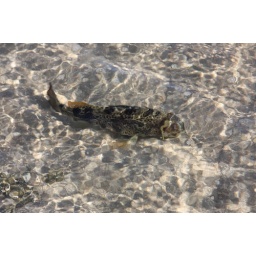
Sea Bass in clear water